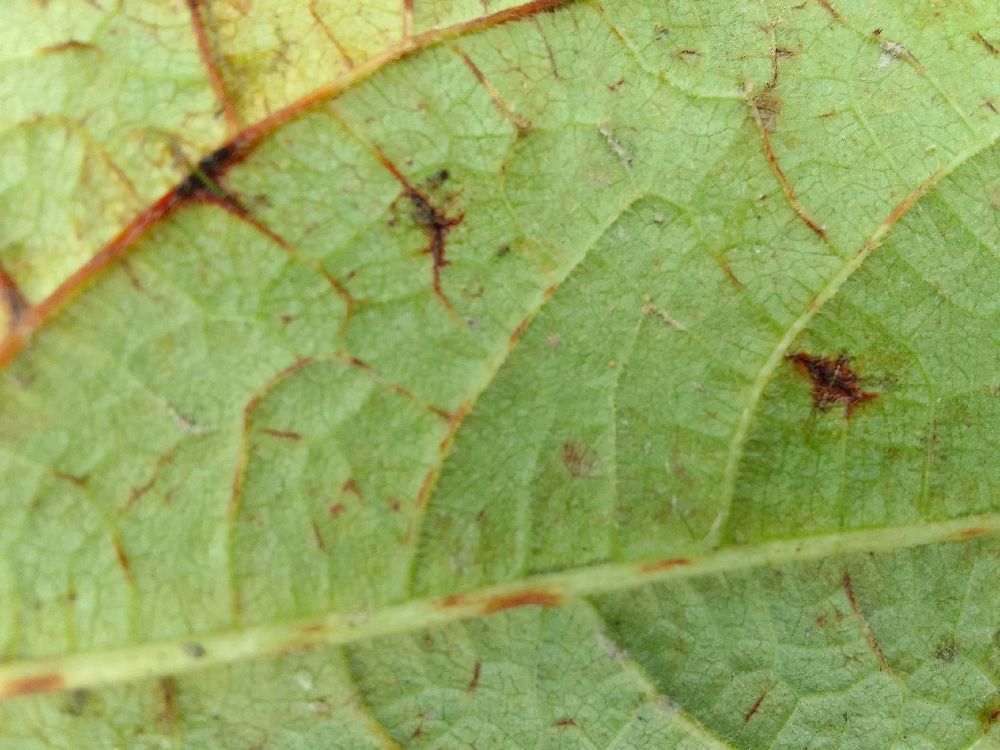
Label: anthracnose